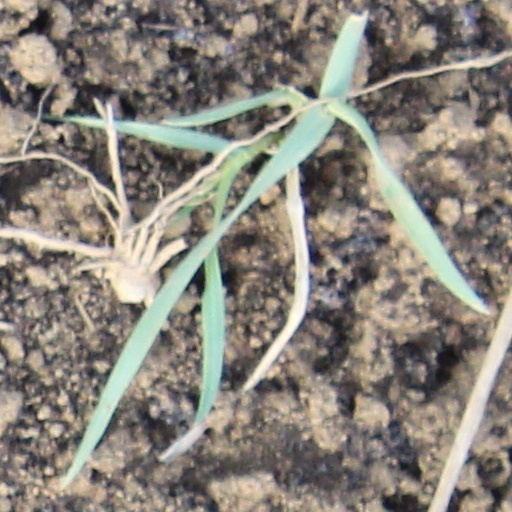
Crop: wheat